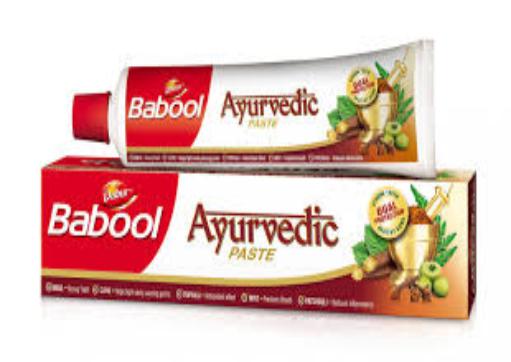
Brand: babool
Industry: Necessities